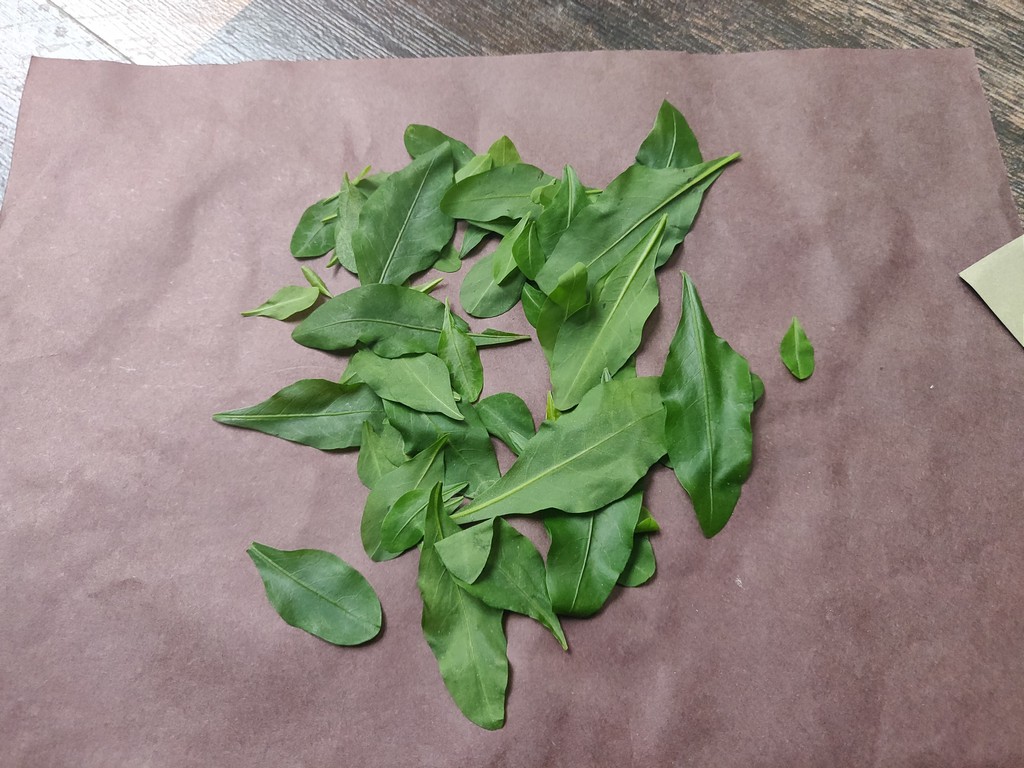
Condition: Healthy
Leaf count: multiple
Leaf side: unknown